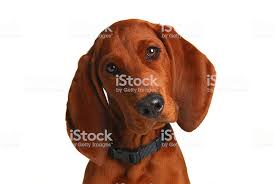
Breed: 207-n000045-redbone